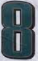
Number: 8